The Amazing Race en Discovery Channel 2

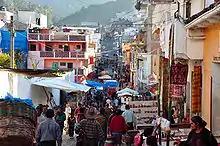
In Guatemala, racers performed the Roadblock at the Chichicastenango Market.

This season's first Detour was a choice between "A Tus Manos" (At Your Hands) or "A Tus Pies" (At Your Feet). In "A Tus Manos", teams had to wash of dirty clothes to receive their next clue. In "A Tus Pies", teams had to make a sawdust carpet to receive their next clue.